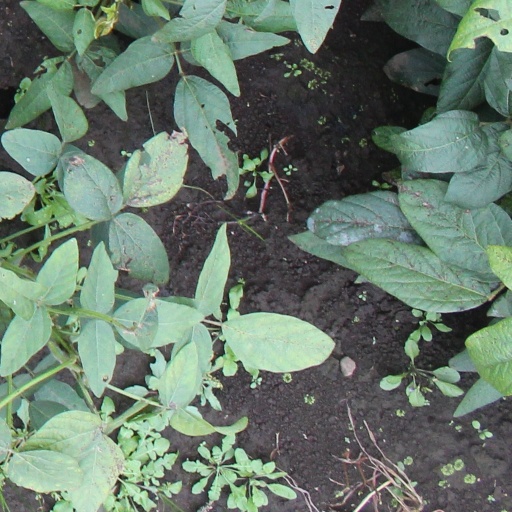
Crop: soybean